1910 East Dorset by-election

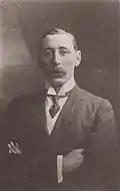
Henry Guest

Henry Guest did not defend the seat at the December 1910 general election and was instead elected for Pembroke and Haverfordwest. This allowed Frederick Guest to return first as Liberal candidate and then as the MP again;